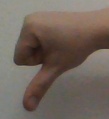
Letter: waw